Château de Montrichard

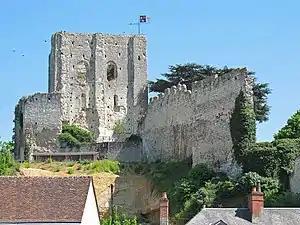
Château de Montrichard, western aspect

The Château de Montrichard is a ruined 11th-century castle at the heart of the "commune" of Montrichard in the Loir-et-Cher "département" of France. The property of the commune, it has been listed since 1877 as a "monument historique" by the French Ministry of Culture.